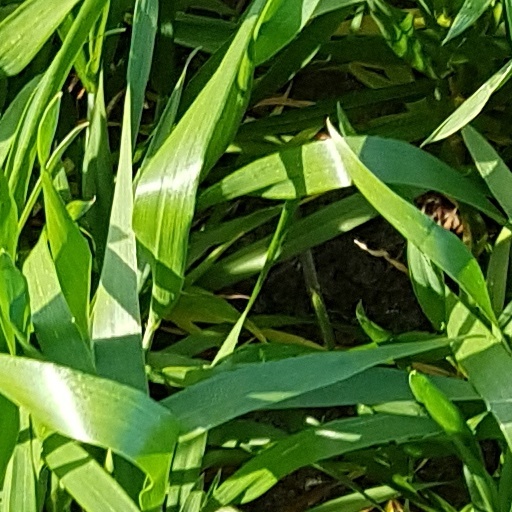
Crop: wheat